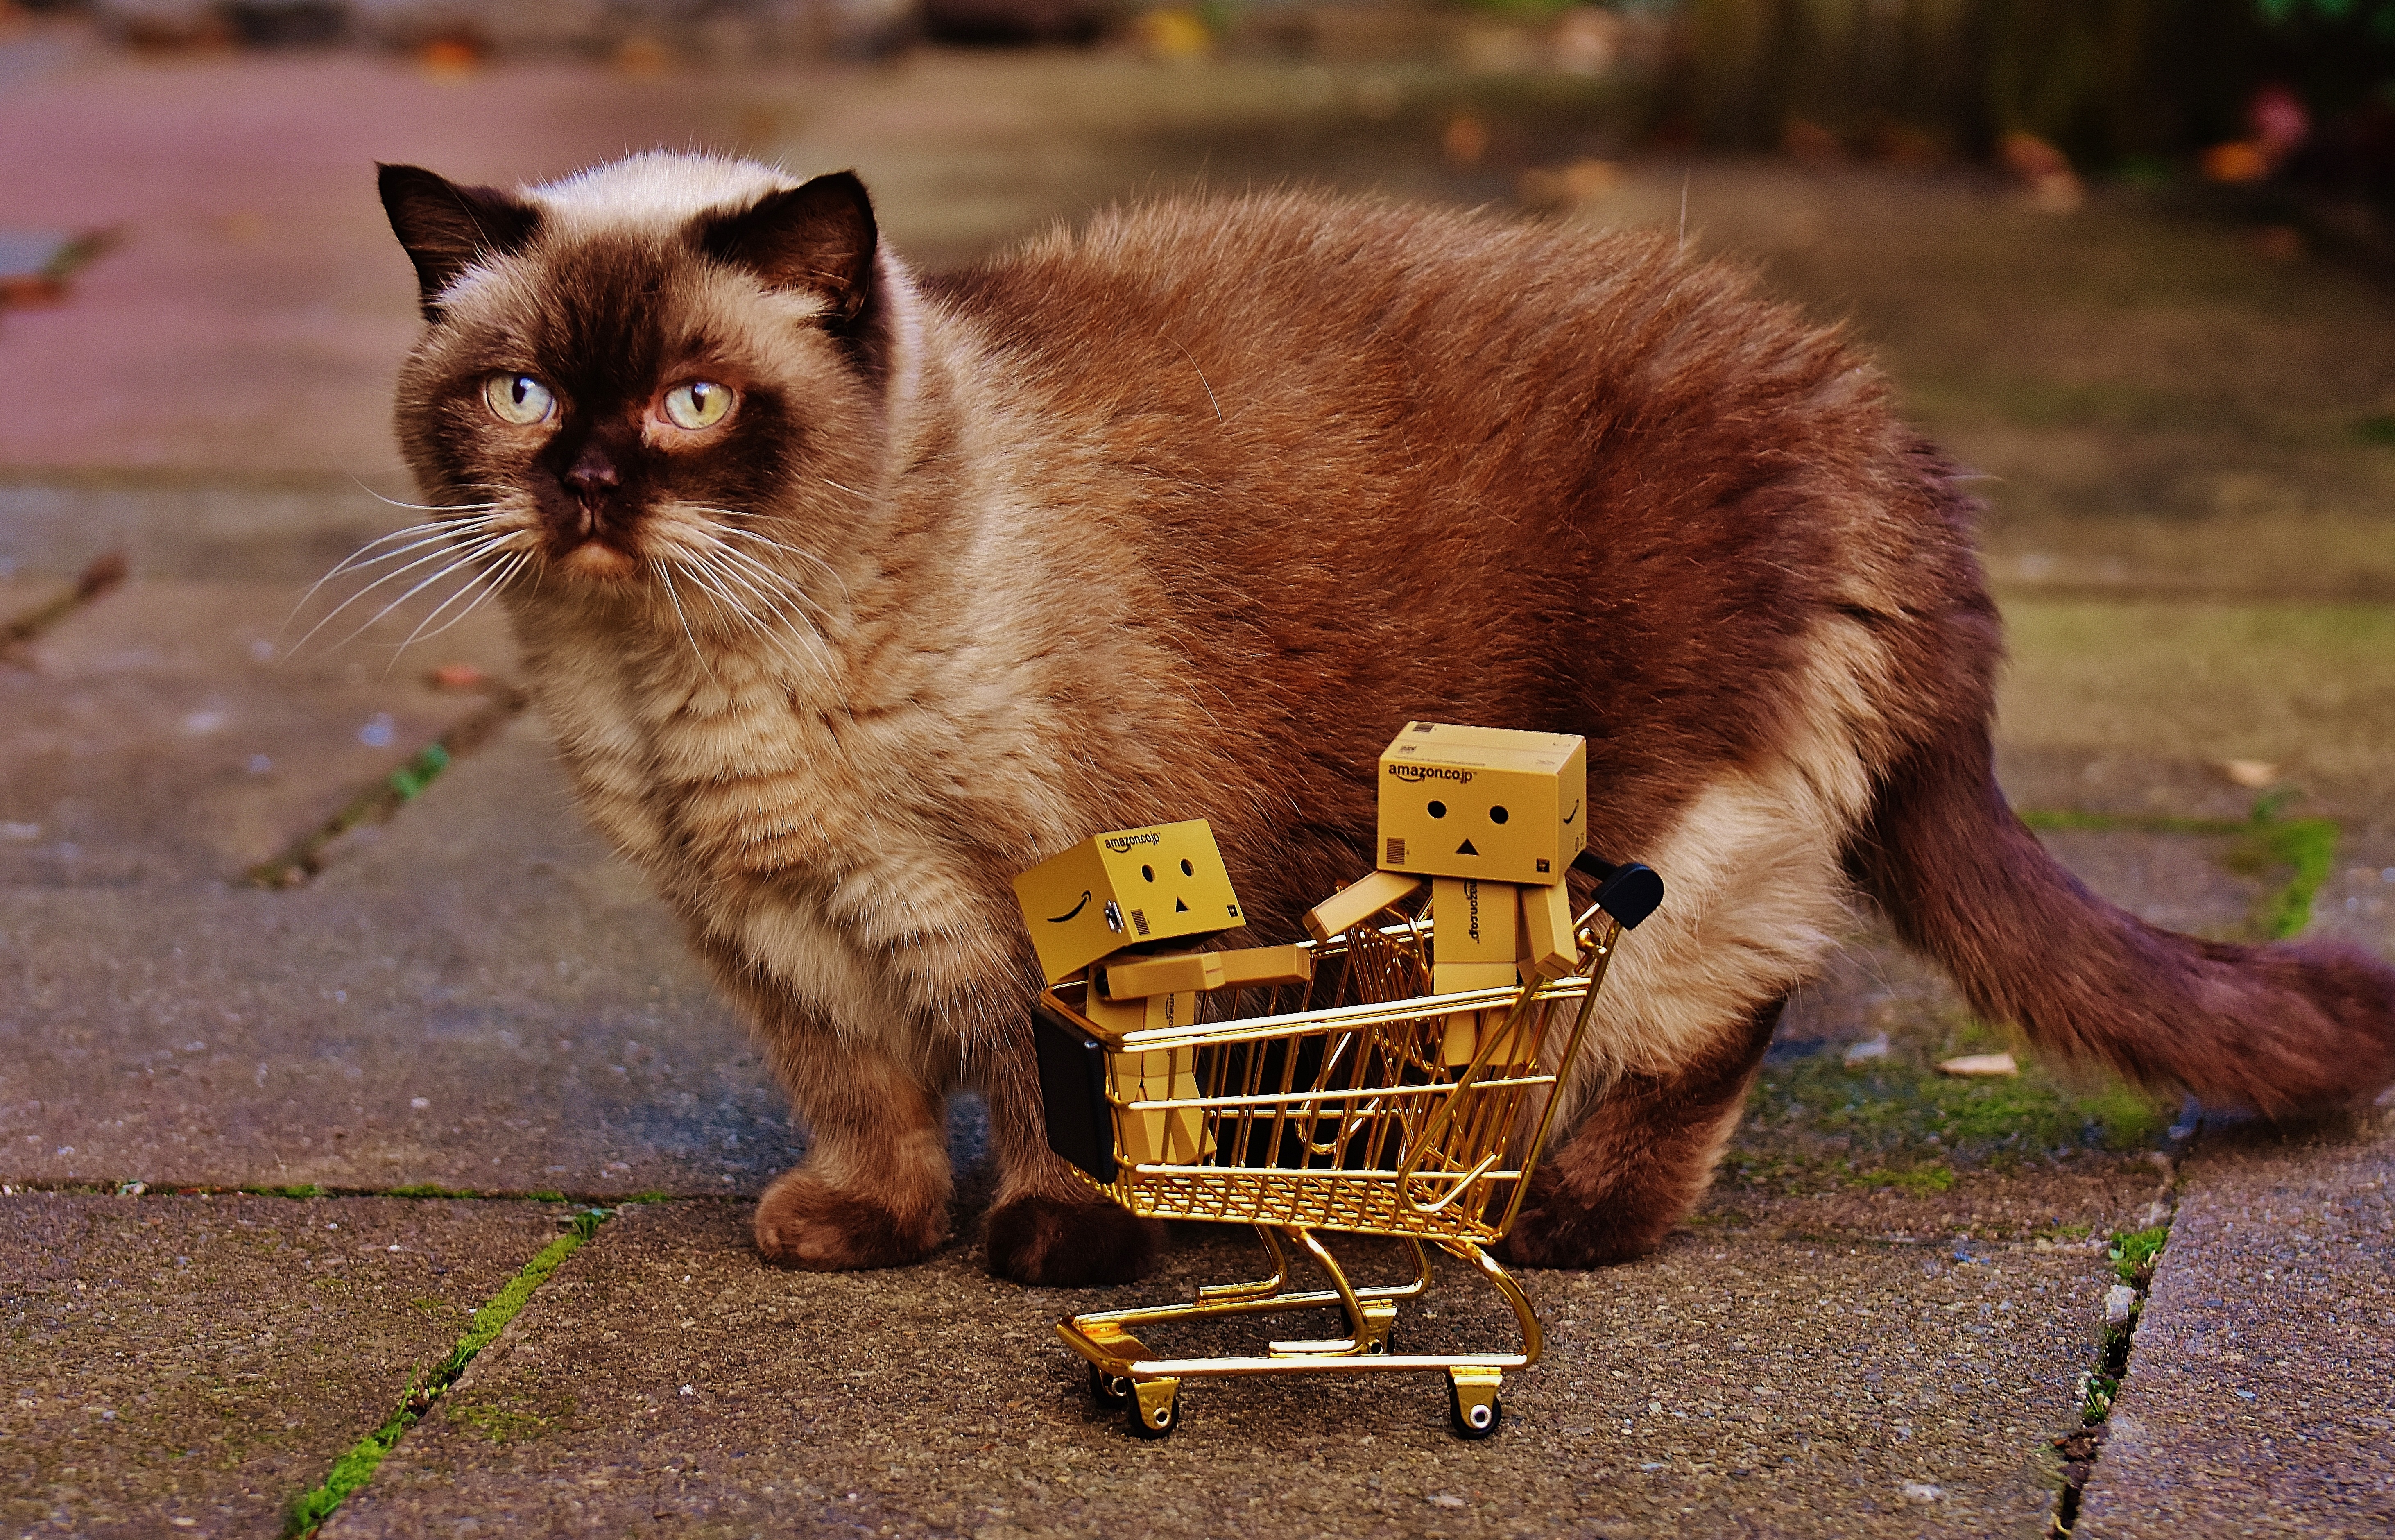
cute, kitten, cat, mammal, shopping, friendship, together, christmas, fauna, advent, gifts, whiskers, vertebrate, funny, figures, packages, curious, made, danbo, for two, british shorthair, send, shopping cart, small to medium sized cats, cat like mammal